Hongkou Football Stadium station

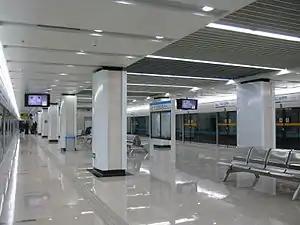
Line 8 platform

Hongkou Football Stadium is an interchange station between Lines 3 and 8 on the Shanghai Metro. The station opened on 26 December 2000 as part of the initial section of Line 3 from to ; the interchange with Line 8 opened on 29 December 2007 as part of that line's initial section from to .